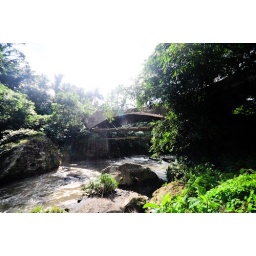
The bamboo bridge over Ayung river